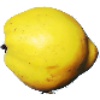
Label: quince